Lighting control console

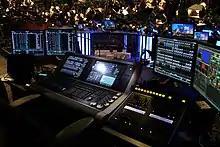
An Eos Console (2009)

Lighting consoles communicate with the dimmers and other devices in the lighting system via an electronic control protocol. The most common protocol used in the entertainment industry today is DMX512, although other protocols (e.g. 0-10 V analog lighting control) may still be found in use, and newer protocols such as ACN and DMX-512-A are evolving to meet the demands of ever increasing device sophistication. Some lighting consoles can communicate over a Local IP network infrastructure to provide control over more scalable systems. A common protocol for this is ESTA E1.31 sACN (pronounced: streaming A.C.N.) or Art-Net.